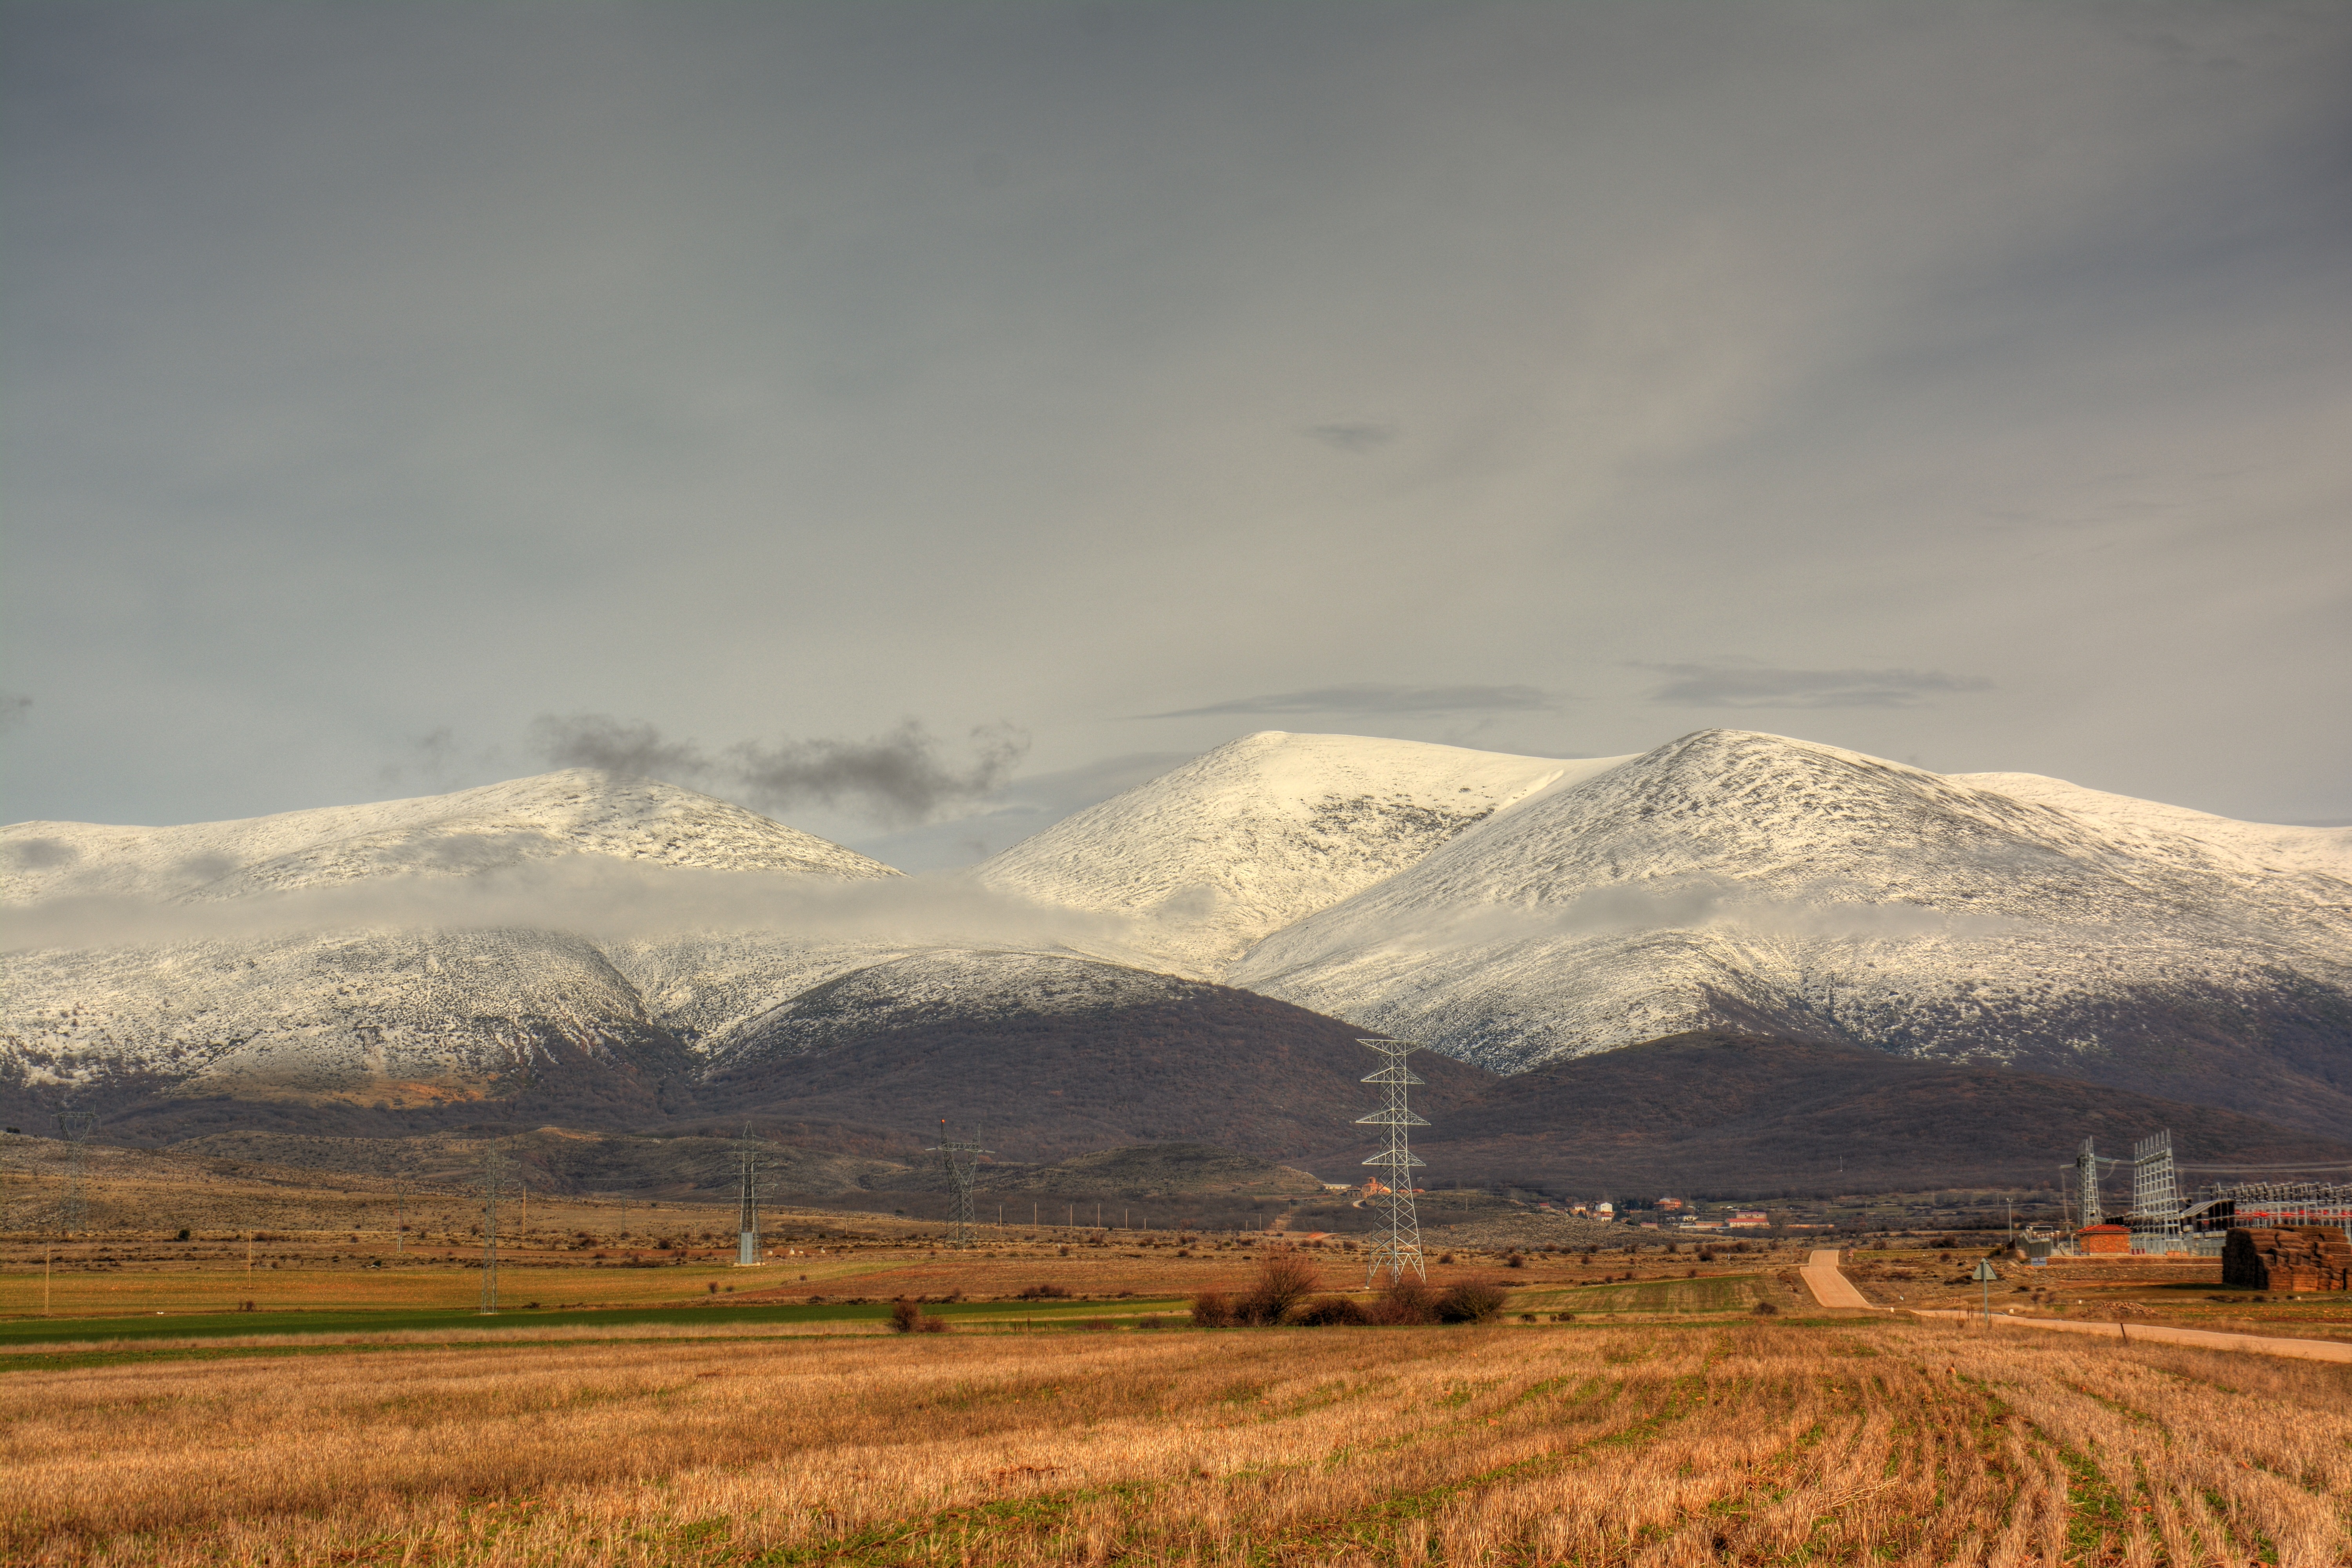
landscape, tree, nature, horizon, wilderness, mountain, snow, cloud, sky, sunrise, mist, field, meadow, prairie, sunlight, morning, hill, dawn, valley, mountain range, panorama, dusk, evening, weather, agriculture, plain, winter landscape, grassland, plateau, soria, moncayo, cave of agreda, steppe, rural area, landform, meteorological phenomenon, geographical feature, atmospheric phenomenon, mountainous landforms